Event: Nepal Earthquake
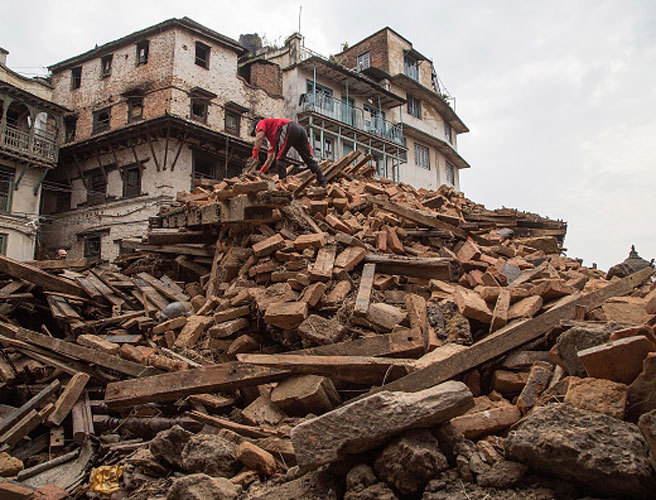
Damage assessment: damage